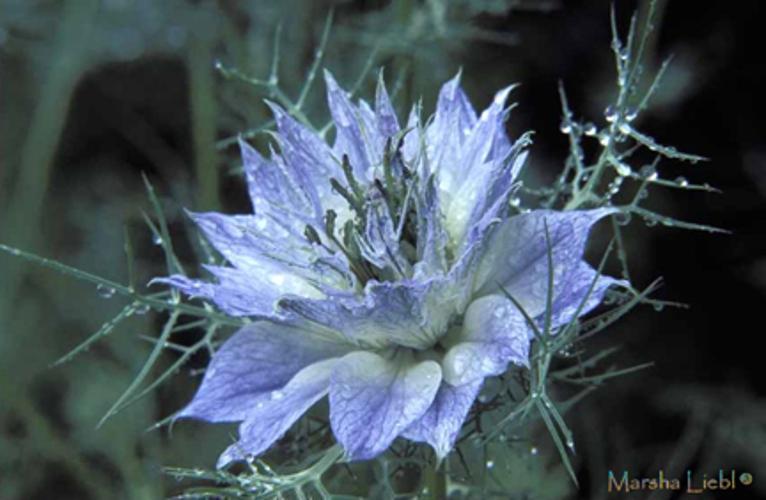
Label: love in the mist